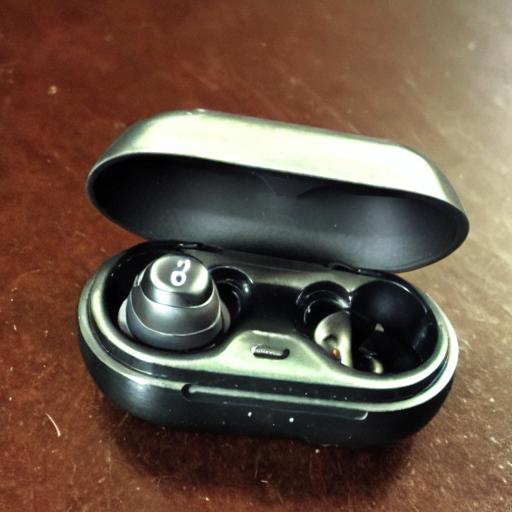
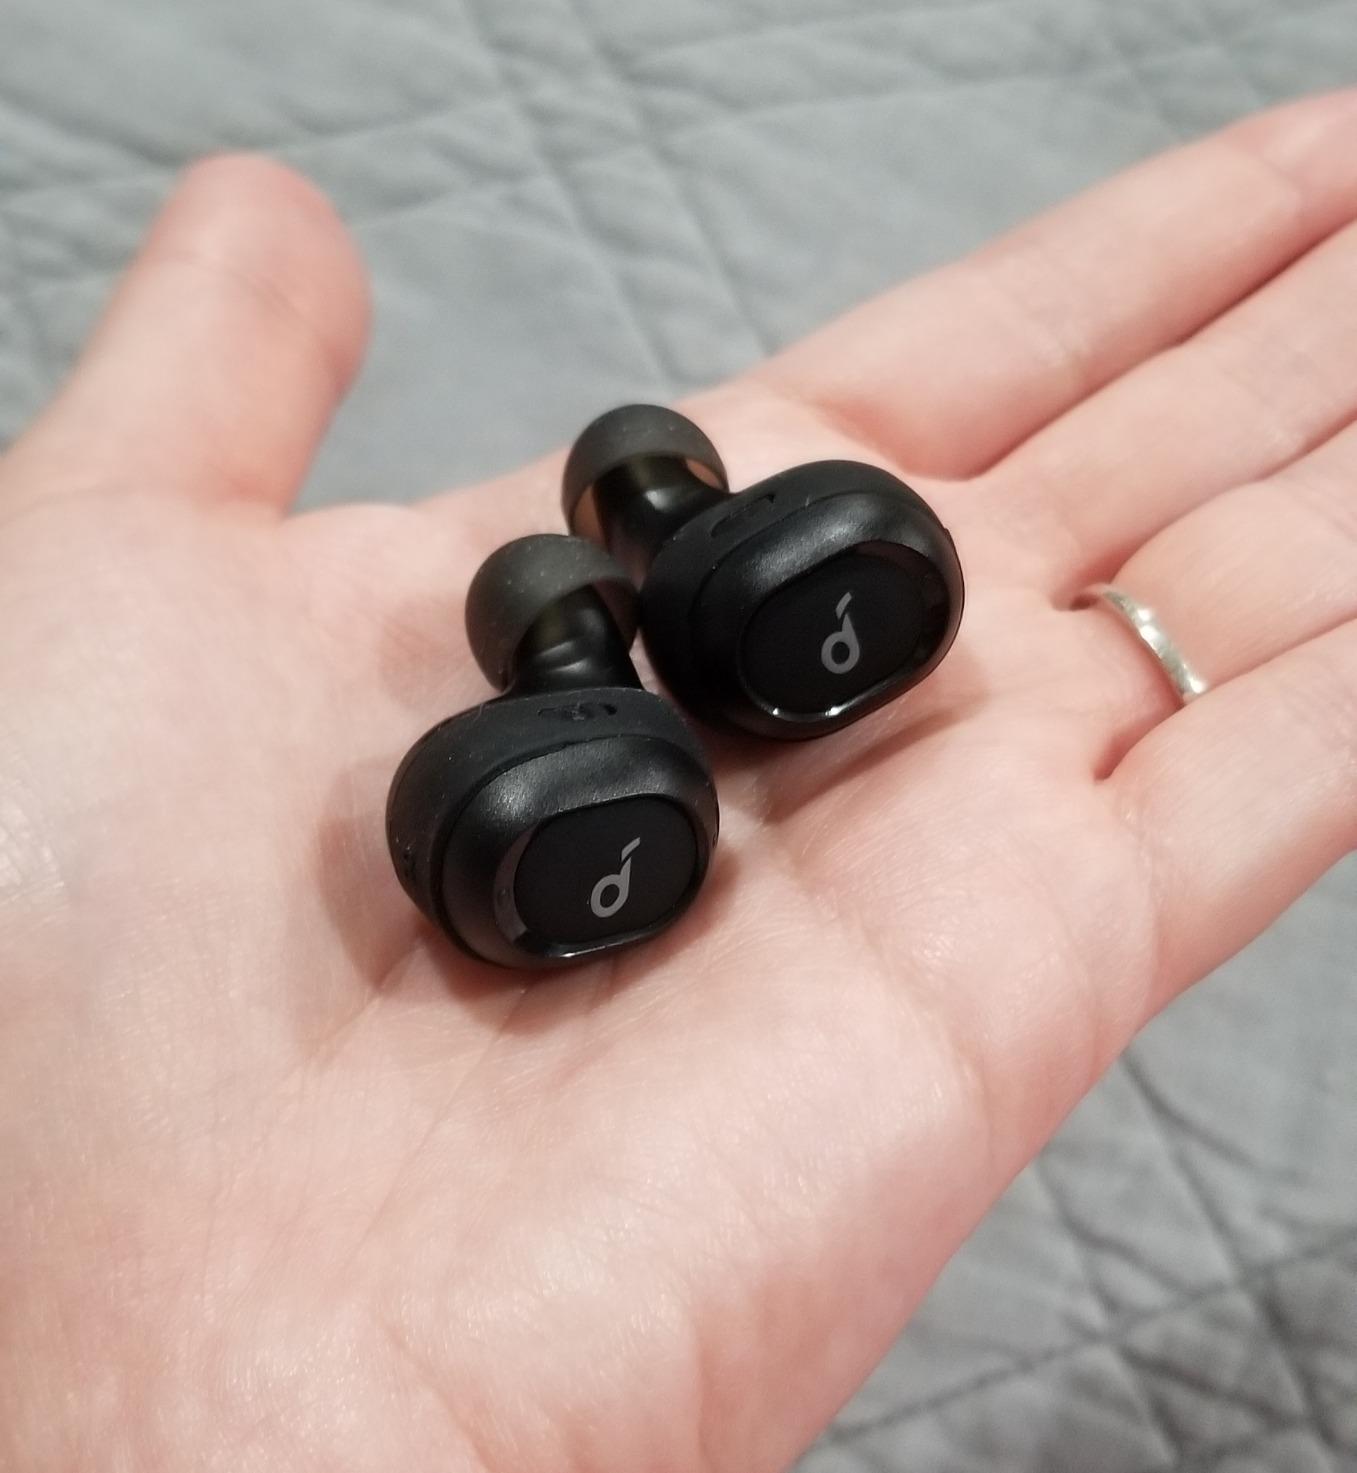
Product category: earbuds
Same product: no